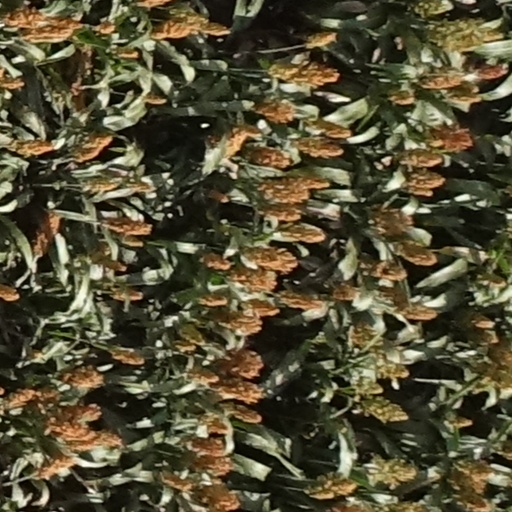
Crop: sorghum